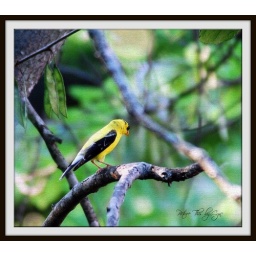
Summer male is bright yellow with a black cap whereas female is drab olive. Sexes similar and drab in winter.